Fukuzato Underground Dam

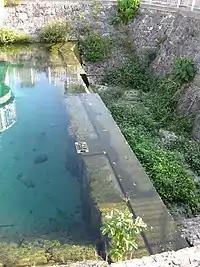
the wall of Fukuzato Dam strengthened at distal areas

The geology of Miyakojima is characterized by unstable availability of water for sugarcane agriculture because of changeable rainfall and the lack of rivers. Especially a long drought of 1971 reduced the production of sugarcane to one fourths of the yearly production in Miyakojima. Therefore, the agricultural underwater was investigated and the project of underground dams started in 1974. In 1977, construction of an experimental dam, Minafuku Dam, was started. The experience with the auger in the 1980s Fukuoka Underground Rail construction, helped with the construction of the Miyakojima underground dam. Planning was done between 1984 and 1986 and the construction of the Fukuzato Dam started in 1988 as a national project and the main dam was completed on July 24, 1996 and the side dams were completed on December 18, 1998. By these facilities, agriculture in Miyakojima flourished with sugarcane, tobacco, pumpkins and other vegetables.